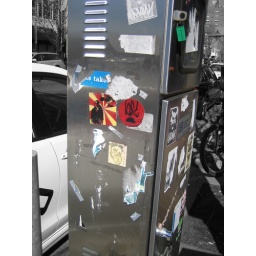
this utilities box got the sticker treatment on a pretty busy street in pittsurgh.